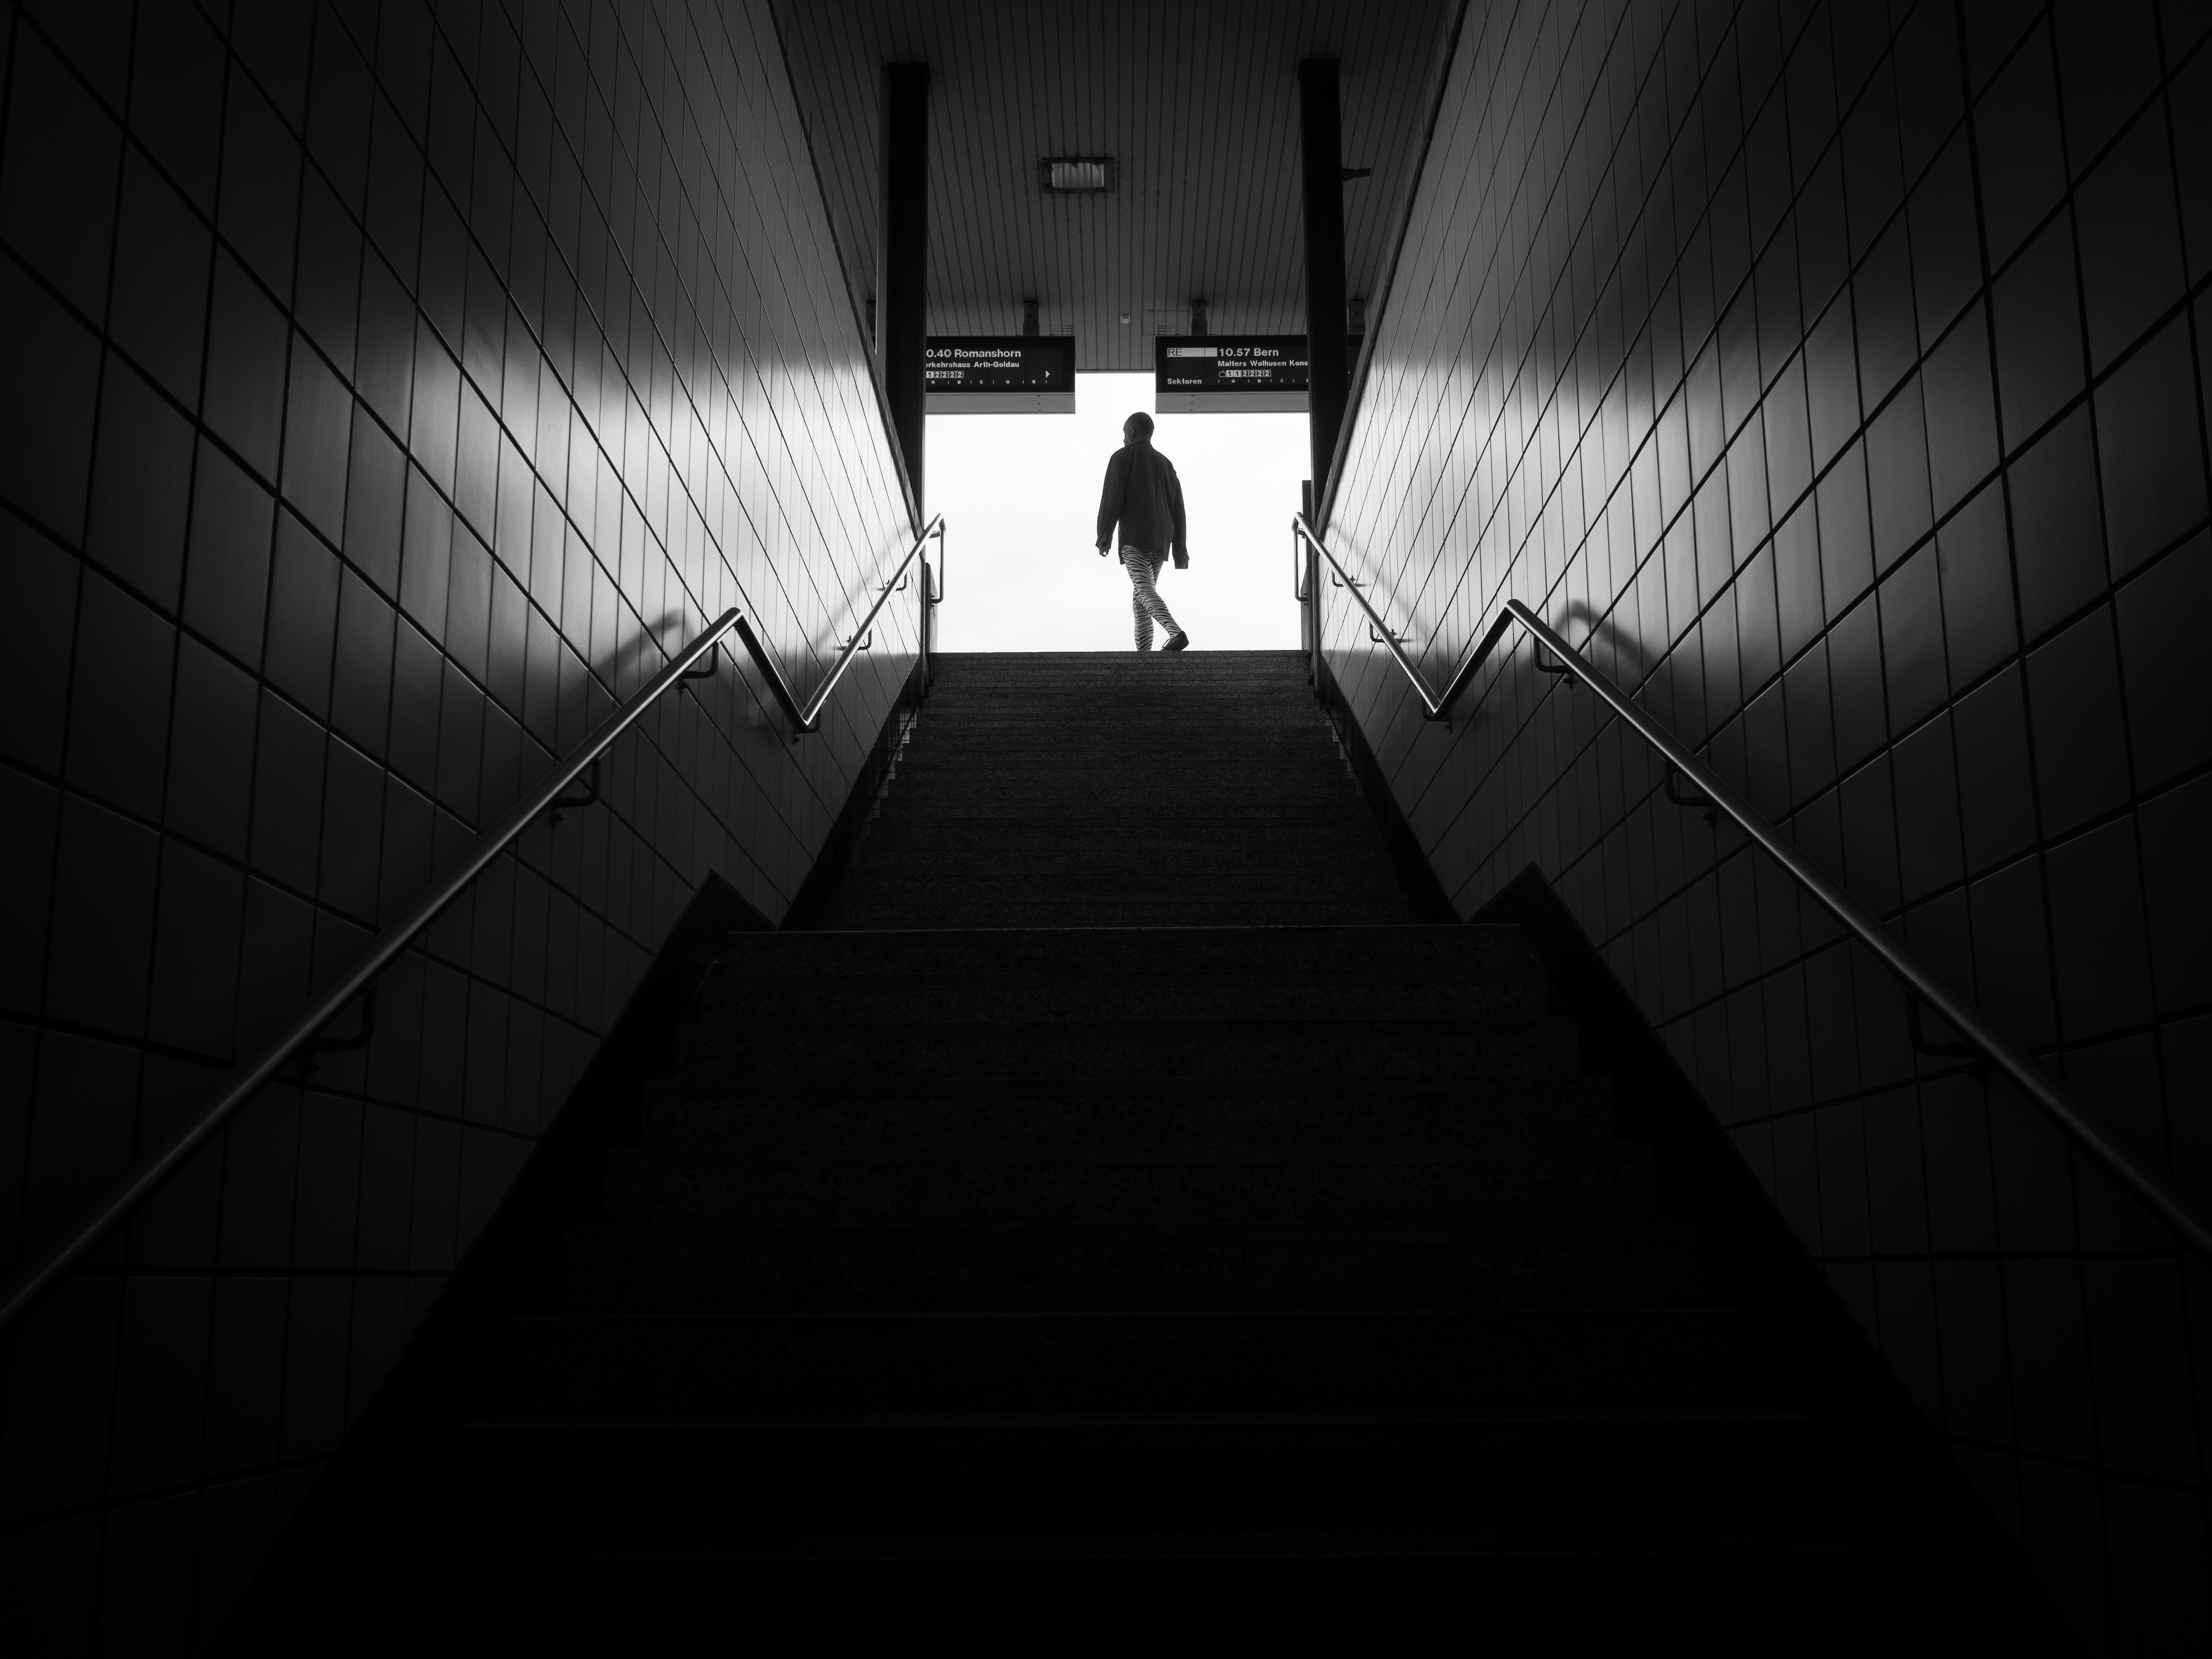
light, black and white, white, street, photography, sunlight, ebook, line, shadow, training, darkness, black, monochrome, streetphotography, flickr, thomas, video, symmetry, olympus, snapshot, luzern, omd, fuji, shape, leica, monochrom, leuthard, hcb, thomasleuthard, monochrome photography